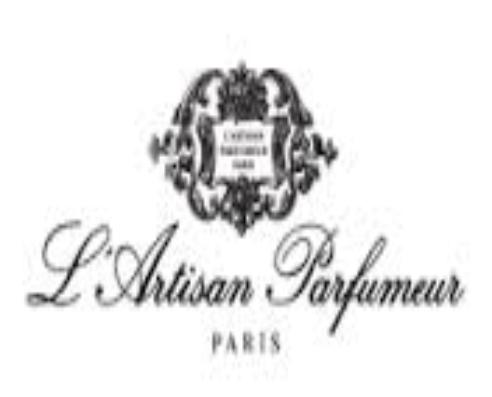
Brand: L'ARTISAN PARFUMEUR
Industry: Necessities